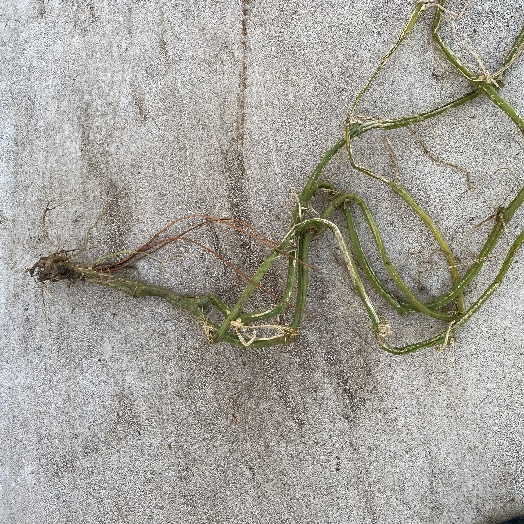
Label: Vegetation